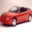
Label: automobile